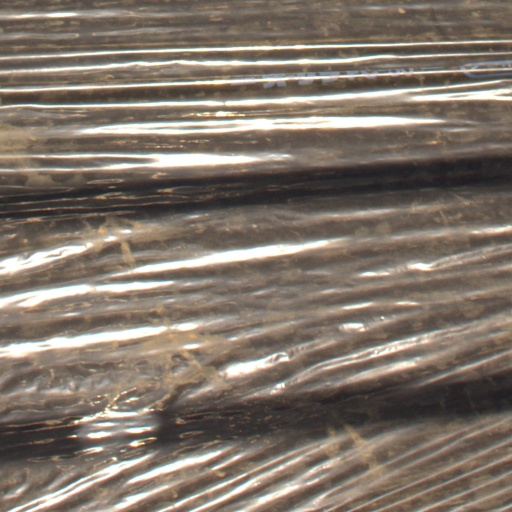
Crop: Jerusalem artichoke